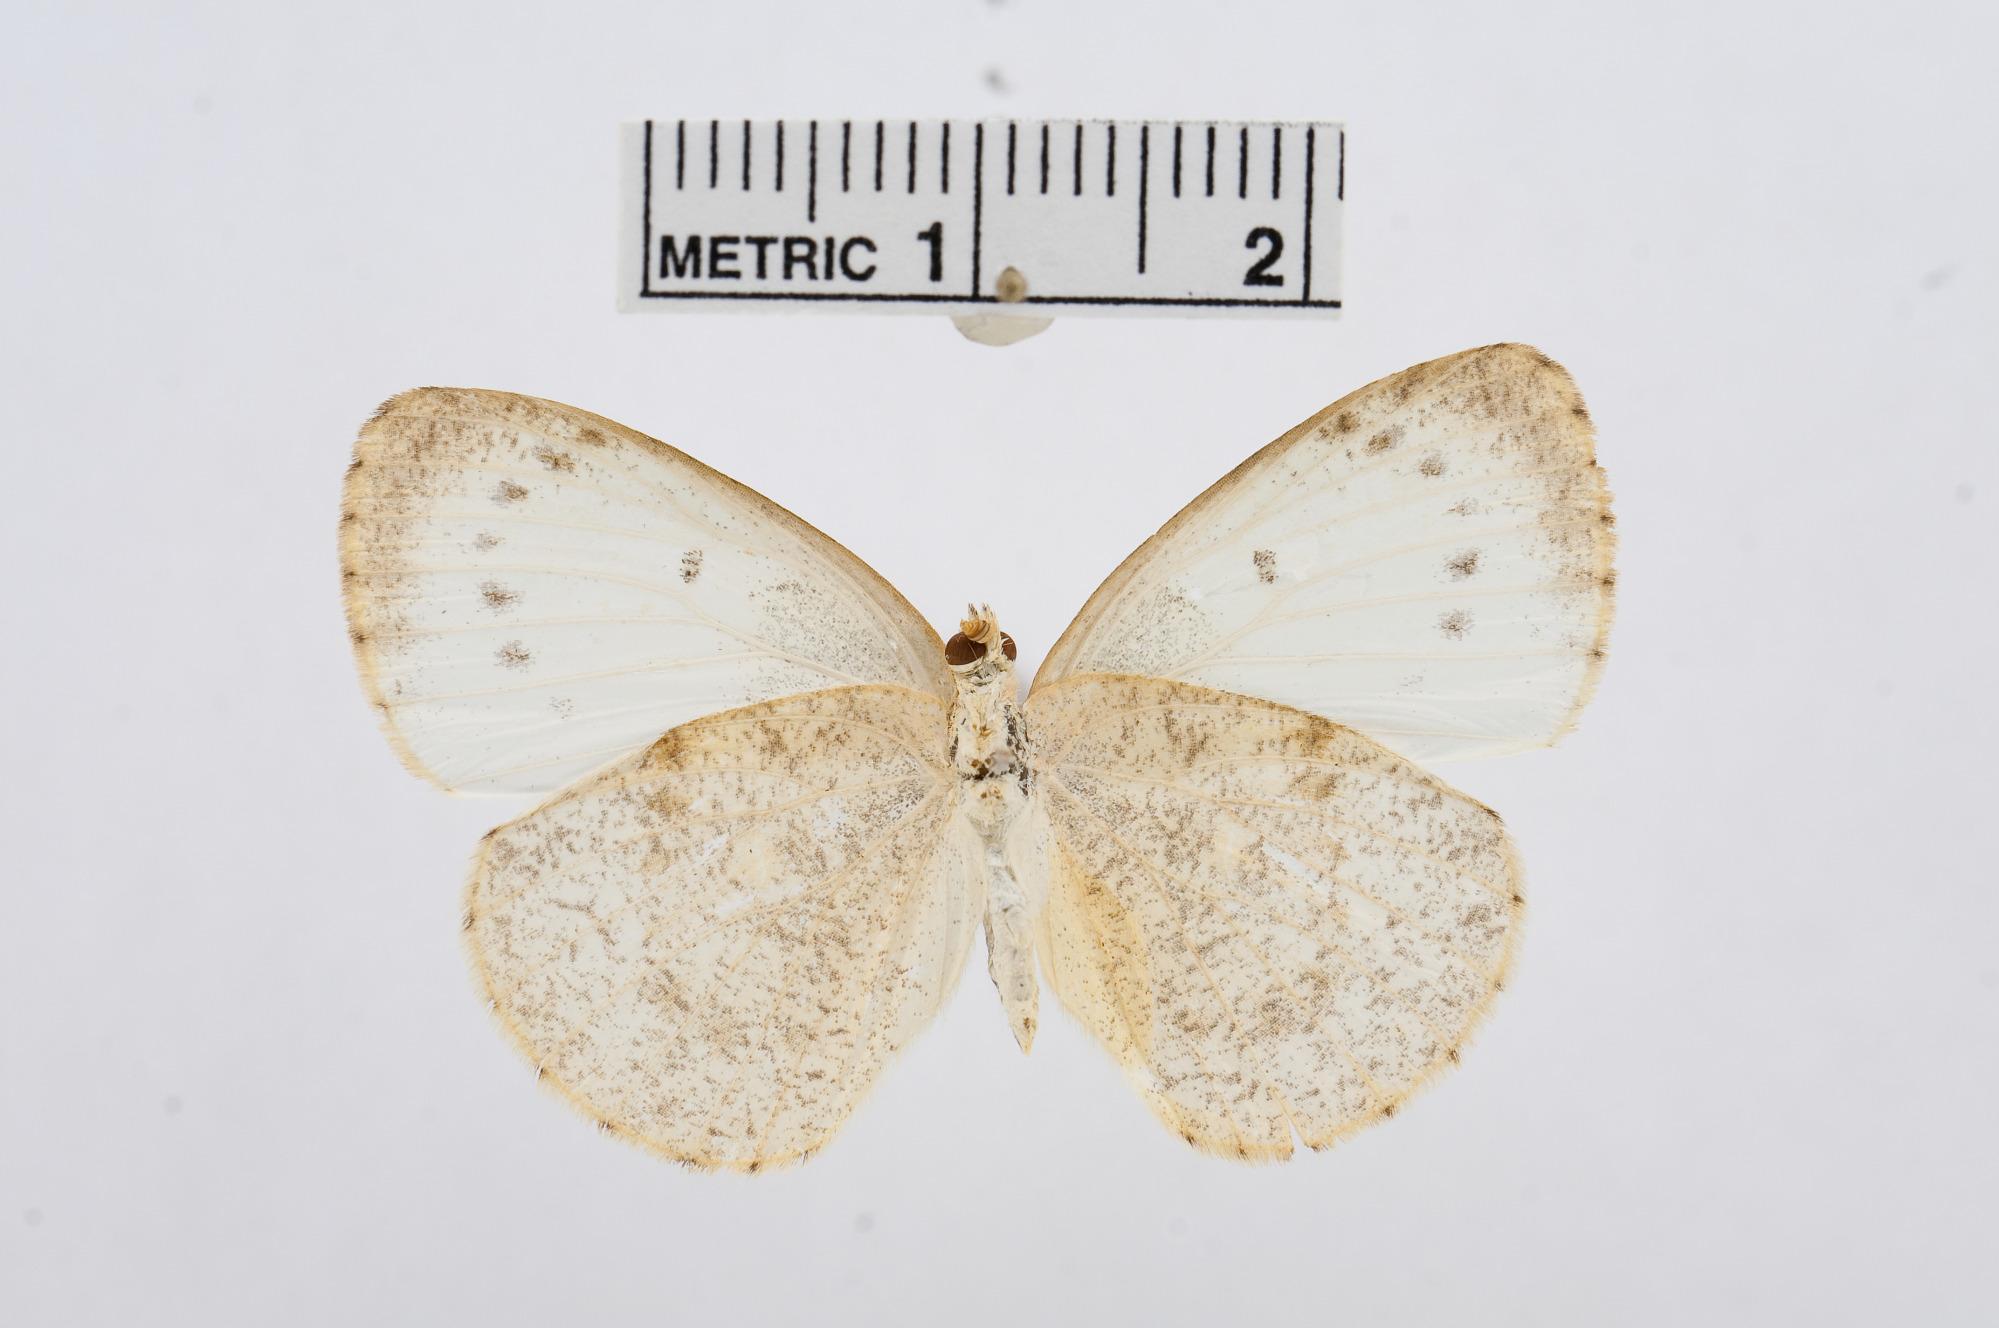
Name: Colotis venosa
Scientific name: Colotis venosa
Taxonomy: Animalia, Arthropoda, Hexapoda, Insecta, Lepidoptera, Pieridae, Pierinae